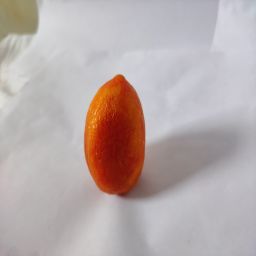
Crop: Tomato
Quality: Old